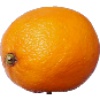
Label: lemon_meyer